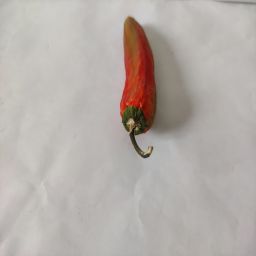
Crop: New Mexico Green Chile
Quality: Dried